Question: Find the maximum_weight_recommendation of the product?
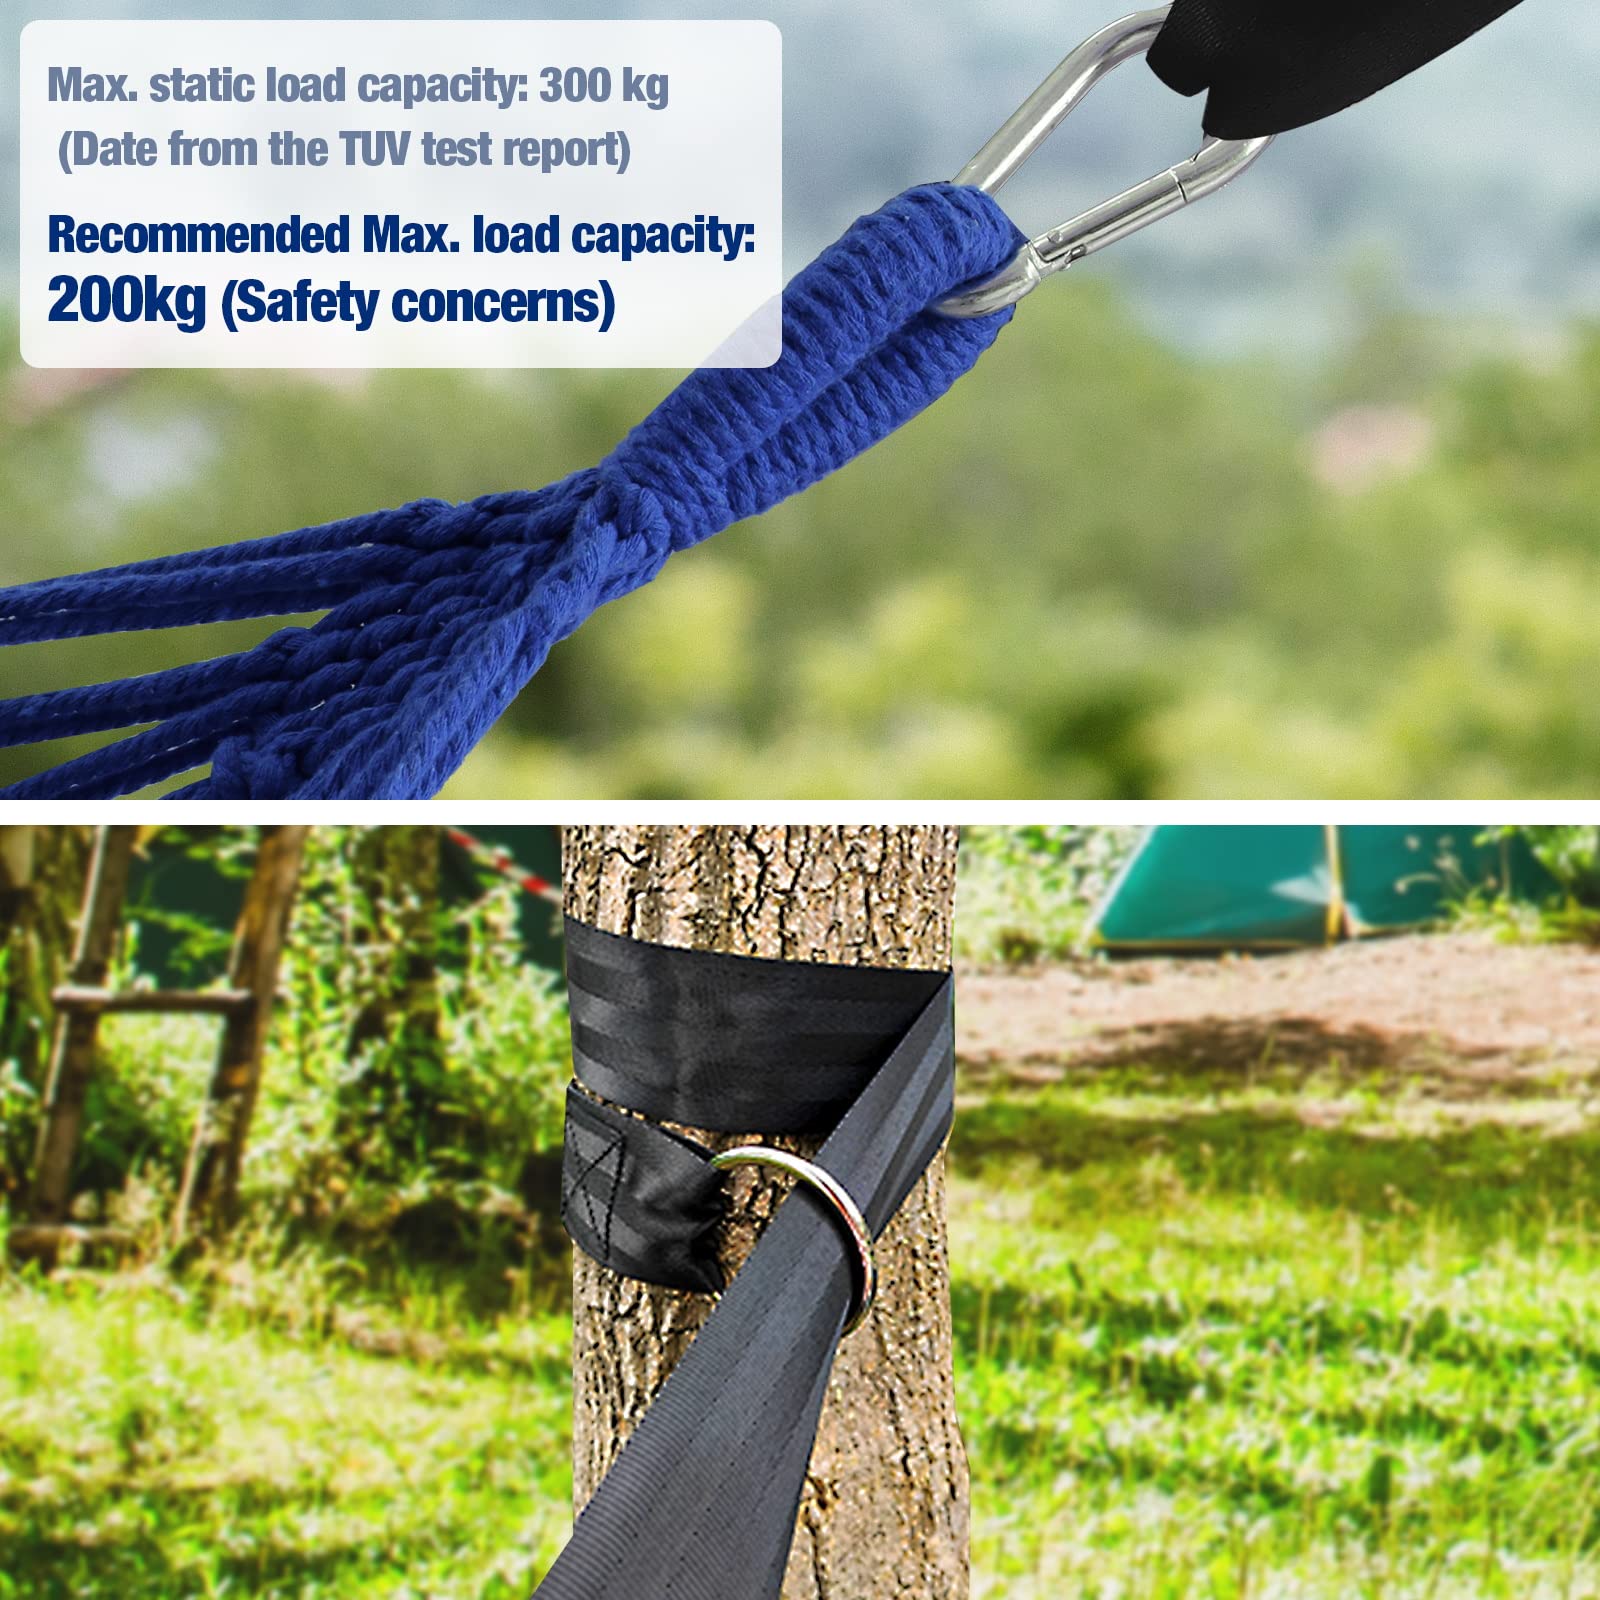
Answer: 300 kilogram